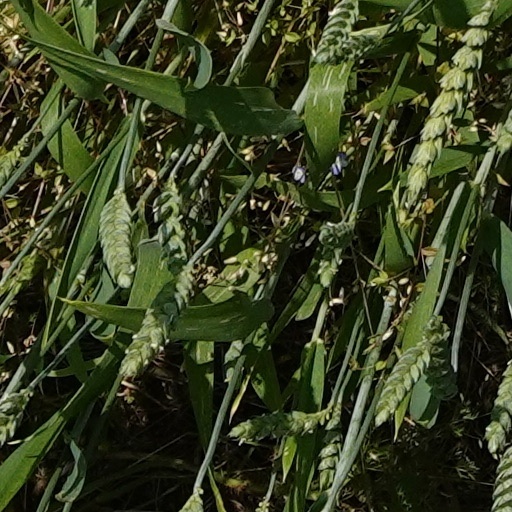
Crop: wheat